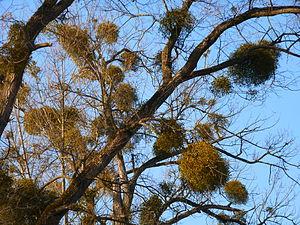
Réserve naturelle du Rohrschollen (Strasbourg).
La réserve naturelle nationale de l'île du Rohrschollen est une réserve naturelle nationale d’Alsace. Créée en 1997, elle est située sur le Rhin au sud-est de Strasbourg et protège 310 hectares de forêt alluviale.